List of most-subscribed Twitch channels

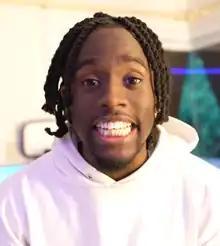
Kai Cenat currently holds the record for the most-subscribed channel on Twitch of all time.

A subscription on Twitch is a way for users to support streamers and creators on the platform using real money. Content creators can offer custom emotes, badges, and more to subscribers. Users can also gift subscriptions to others, so subscriber numbers can increase. A subscription expires after one month and can be renewed for a "subscription streak".